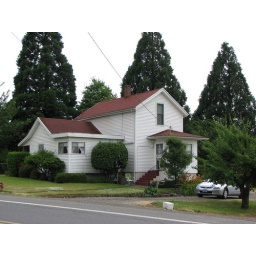
One of the oldest houses still standing in the Reed neighborhood, this farmhouse dates to 1888.